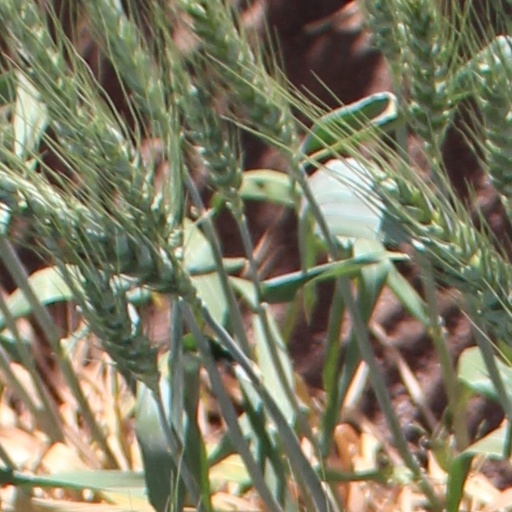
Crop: wheat